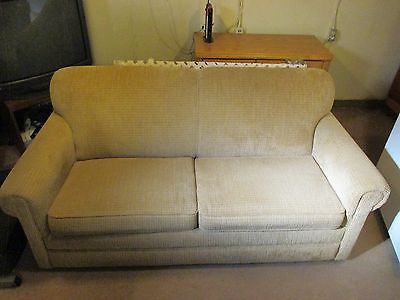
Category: sofa